McMurry University

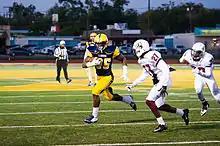
The McMurry University football team in action against the Texas A&M–Commerce Lions in 2014

McMurry's school colors are maroon and white. McMurry fields teams in 20 different intercollegiate sports. For the men, McMurry competes in baseball, basketball, cross country, football, golf, soccer, swimming, tennis, esports, and indoor and outdoor track and field. For the women, McMurry competes in basketball, cross country, golf, soccer, swimming, tennis, esports, indoor and outdoor track and field, volleyball, in which they won the NCCAA national championship in 2012, and softball.